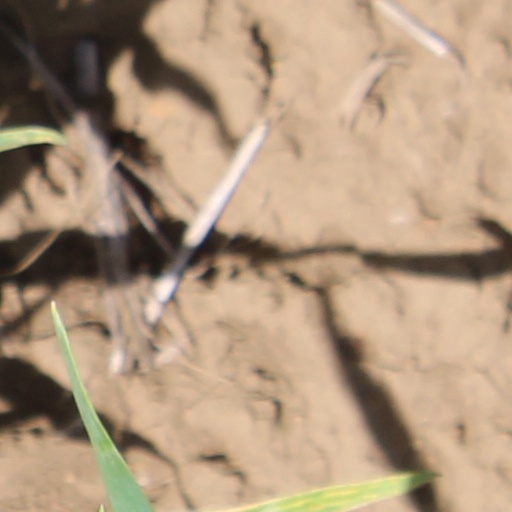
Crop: wheat